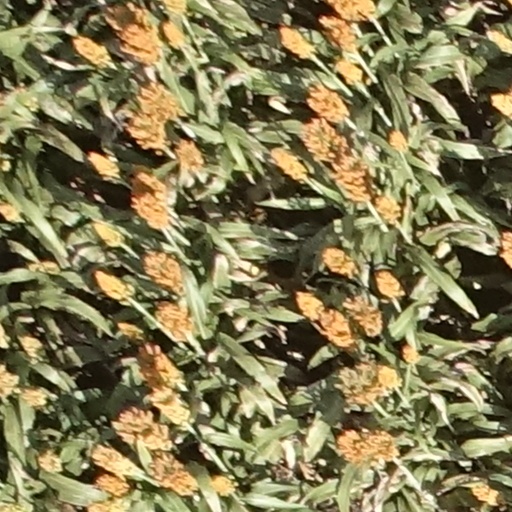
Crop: sorghum